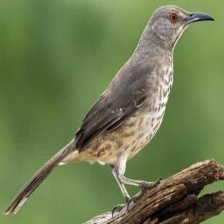
Species: BROWN THRASHER
Scientific name: TOXOSTOMA RUFUM